Adolf Ludvig Hamilton

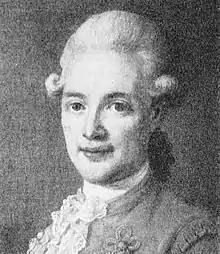
Count Adolf Ludvig Hamilton

Count Adolf Ludvig Hamilton (1747–1802) was a Swedish count and politician. His father was Count Gustaf David Hamilton. He was one of the leaders of the opposition of the nobility against King Gustav III of Sweden in 1789. He also authored a critical book about Gustav III: .